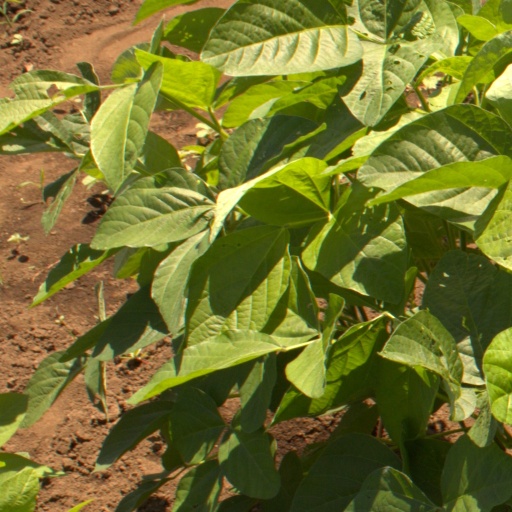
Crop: soybean